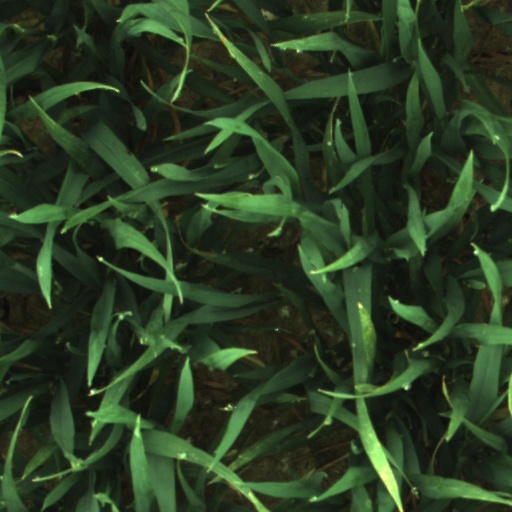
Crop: wheat